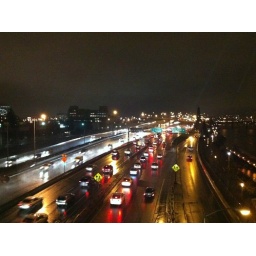
The highway beneath Burnside bridge